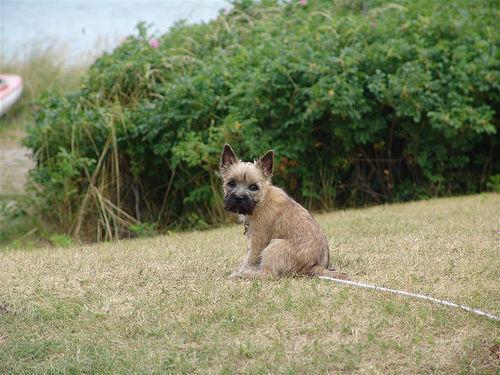
cairn